Sky position (RA, Dec in degrees): 148.491, 13.217
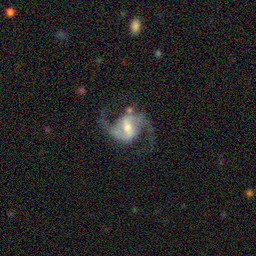
Galaxy morphology: Barred Spiral Galaxies